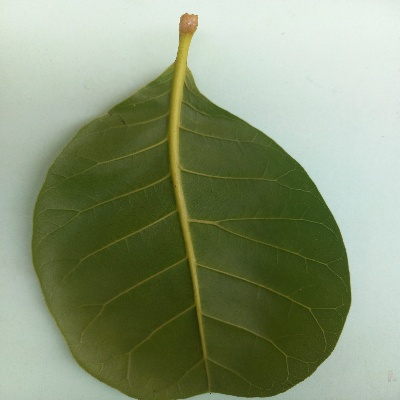
Crop: Cashew
Condition: healthy